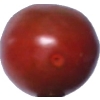
Label: tomato_cherry_maroon